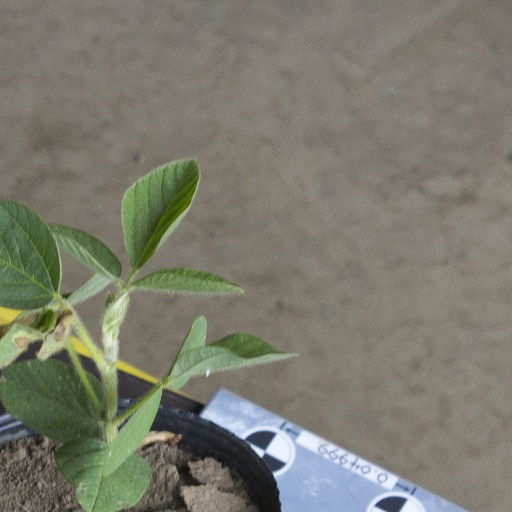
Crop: soybean